Bertha Pappenheim

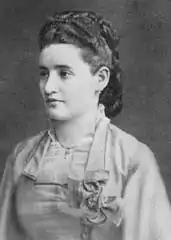
Pappenheim during her time as Anna O.

Anna O. was the pseudonym given to Pappenheim by Breuer while she was his patient, in his descriptions of her as a case study. The pseudonym was constructed by shifting her initials "B.P." one letter back in the alphabet to "A.O." Aspects of the Anna O. case were first published by Freud and Breuer in 1893 as preliminary communications in two Viennese medical journals. The detailed case history appeared in 1895 in his book "Studies on Hysteria", written in collaboration with Freud.